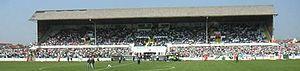
Le Koninklijke Racing Club Mechelen est un club belge de football basé à Malines. Il évolue en première provinciale lors de la saison 2017-2018. Au cours de son histoire, le club a disputé 100 saisons dans les divisions nationales.